Walter Lynch (footballer)

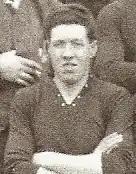
Lynch pictured in 1922

Walter Lynch (1890 - 1968) also known as Ginger Lynch, was an English footballer.